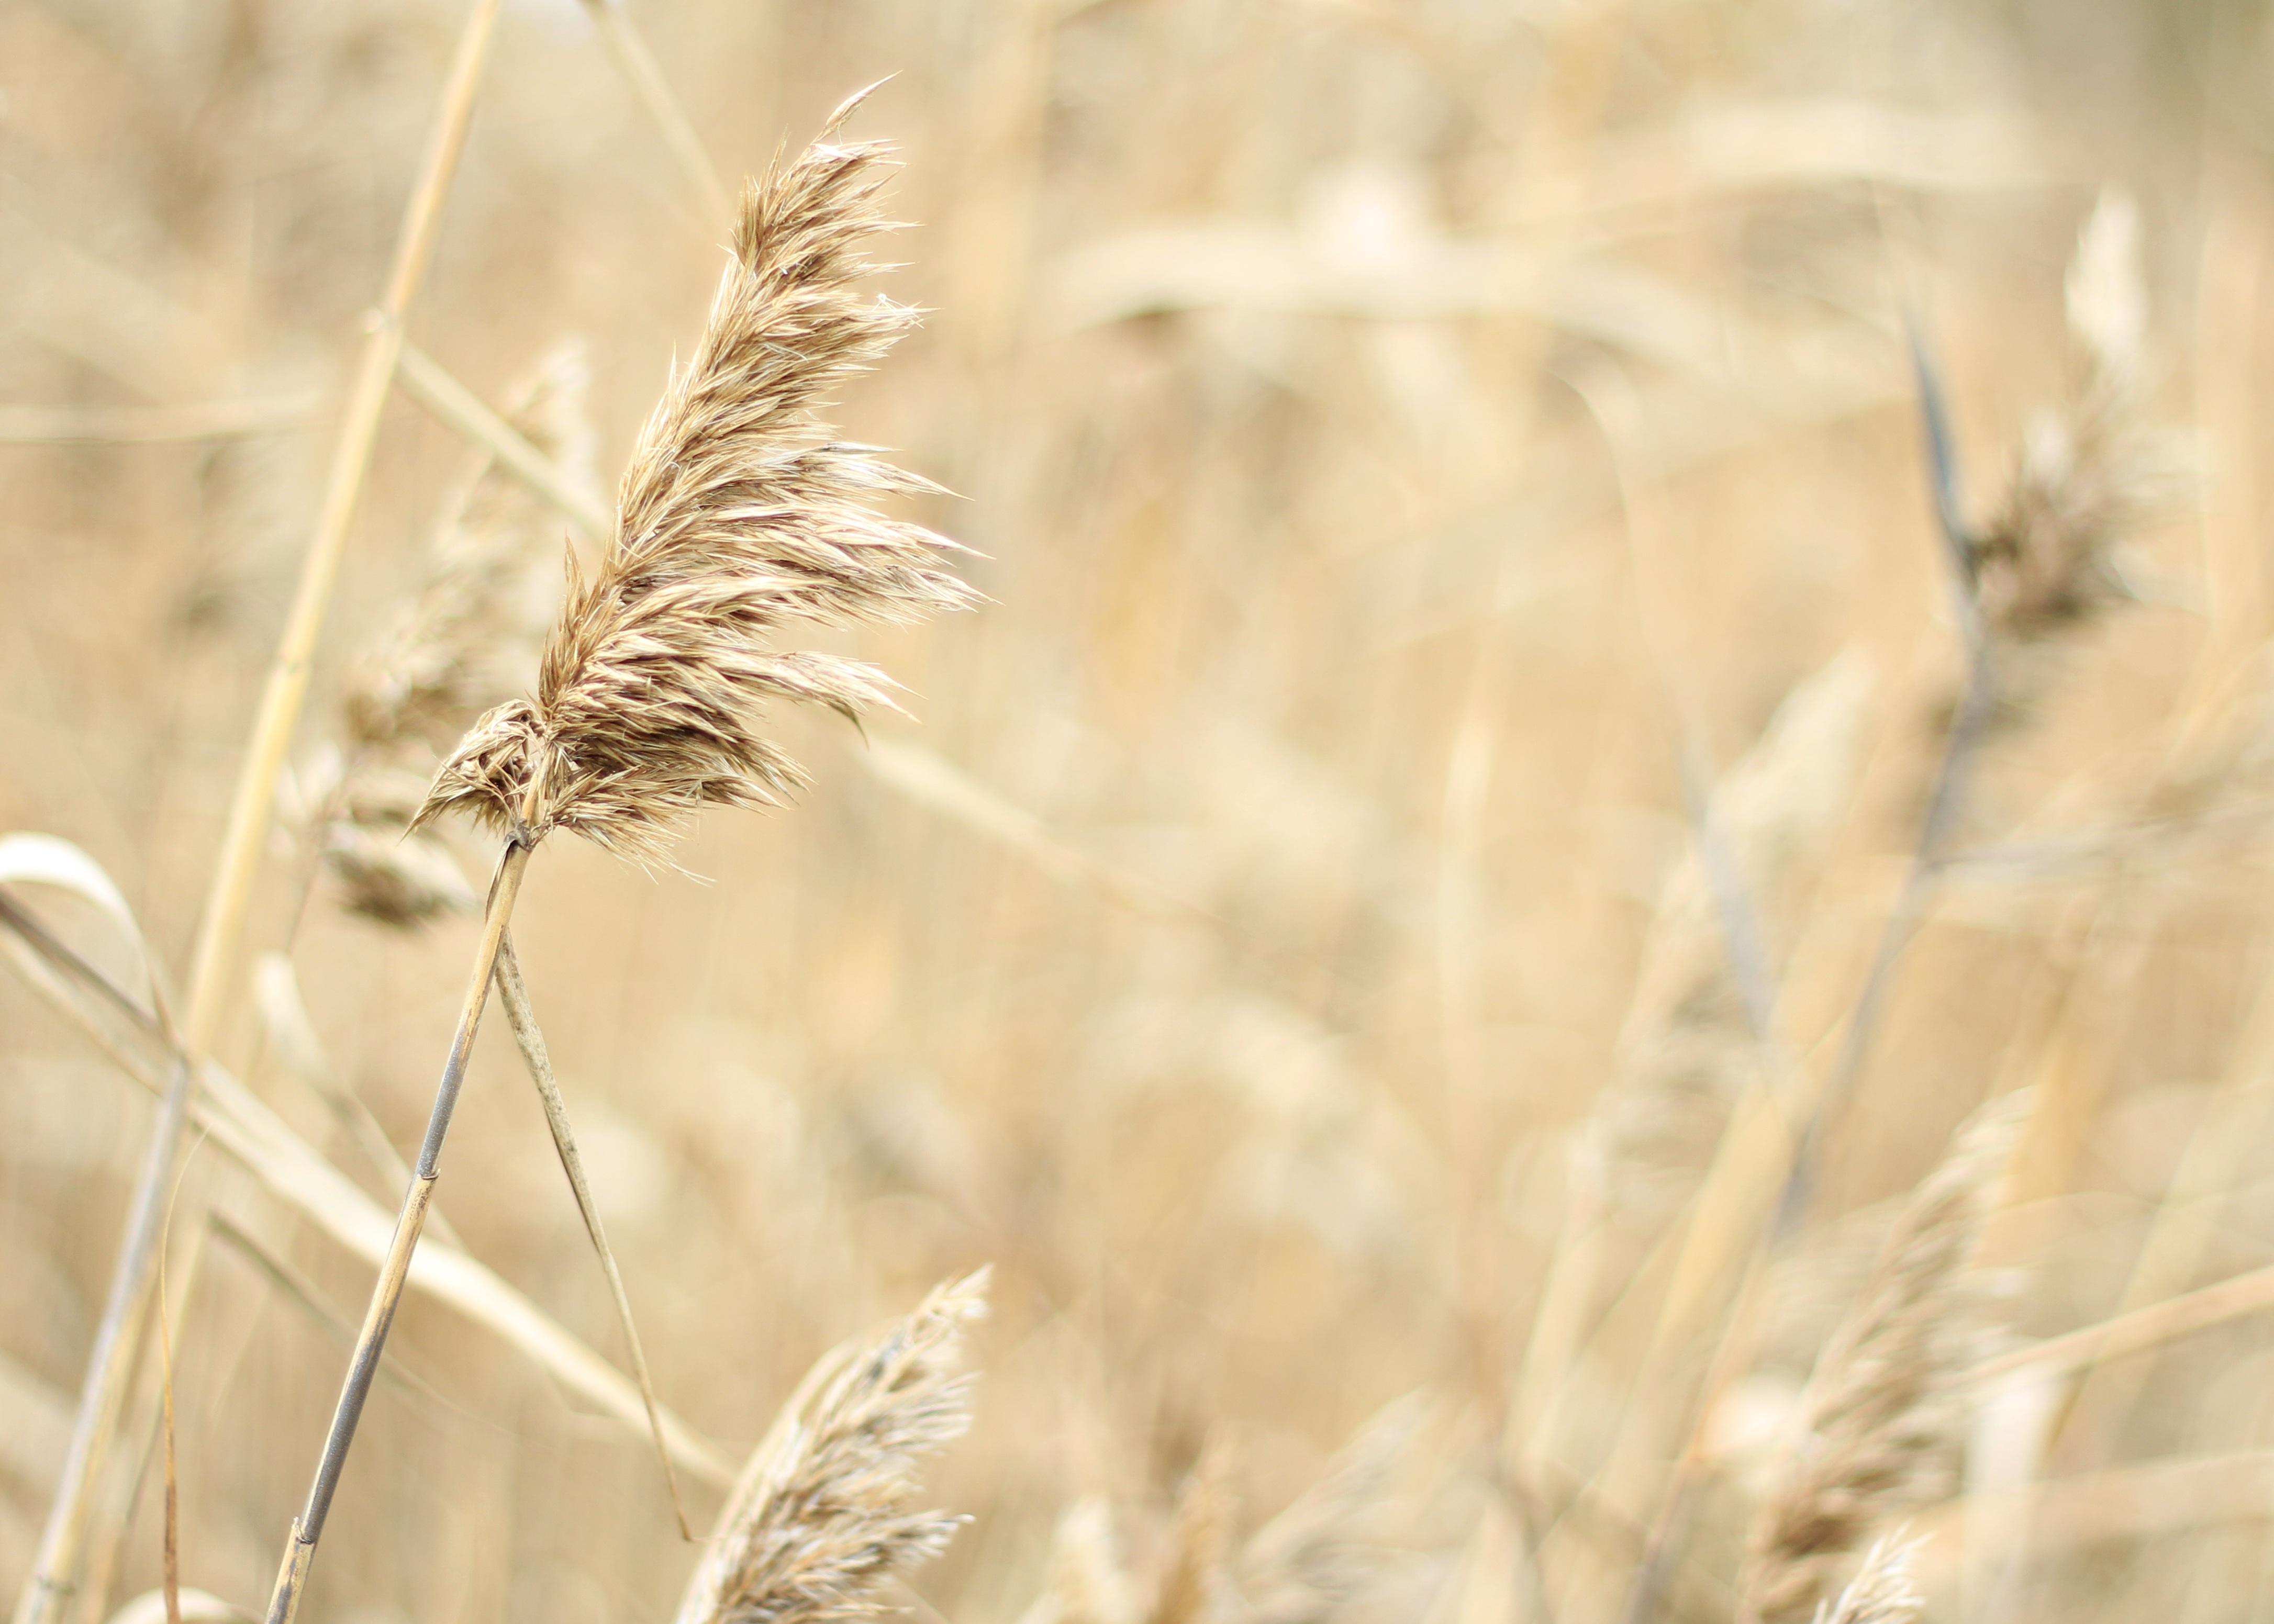
nature, grass, branch, plant, field, barley, wheat, prairie, sunlight, flower, food, crop, autumn, agriculture, cereal, close up, rye, macro photography, flowering plant, commodity, grass family, plant stem, land plant, phragmites, food grain